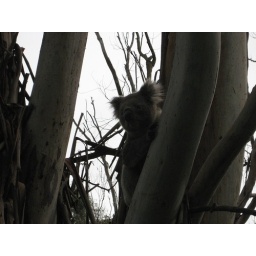
this furry eared fellow was one of half a dozen we spotted in tower hill park near warrnambool